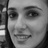
Emotion: happy